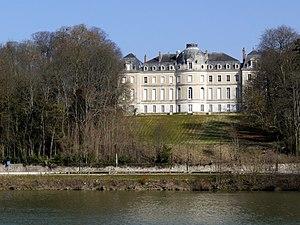
Château de Vaux-le-Pénil, près de Melun, Seine-et-Marne, Île-de-France, France
Le château de Vaux-le-Pénil est un château situé dans la commune de Vaux-le-Pénil dans le département de Seine-et-Marne en France. Il est inscrit à l'inventaire des monuments historiques le 23 novembre 1946.